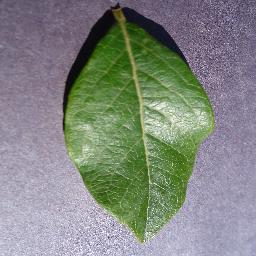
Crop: blueberry
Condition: healthy